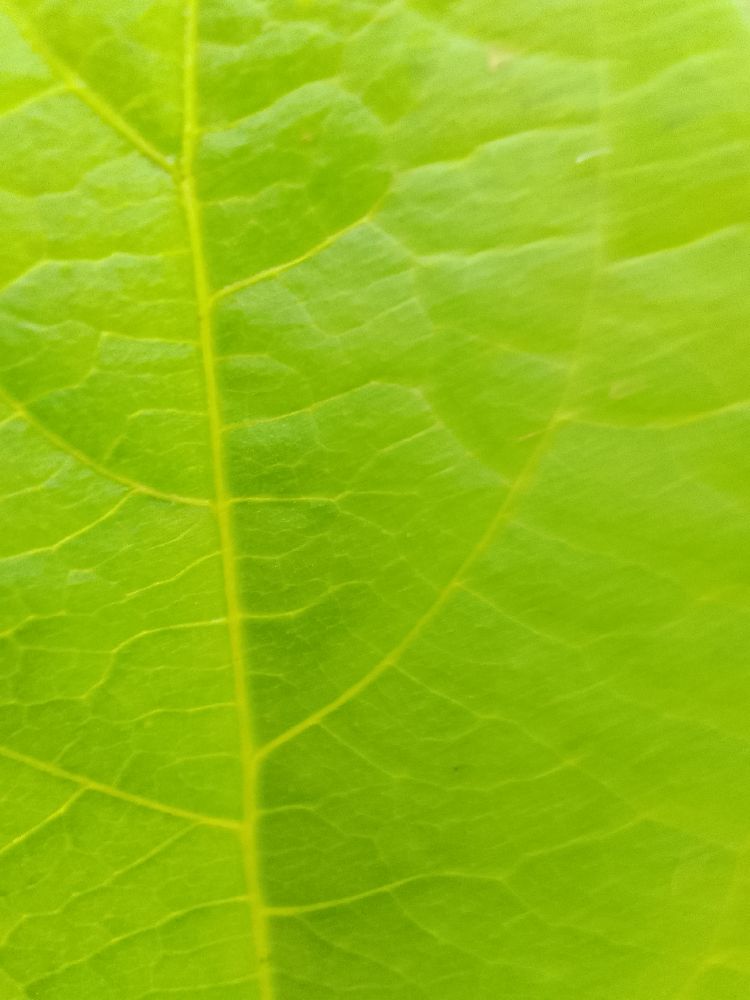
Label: healthy